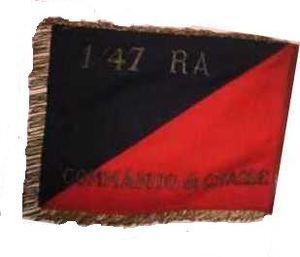
Fanion Commando de chasse
Le 47ᵉ Régiment d'Artillerie est un régiment d'artillerie de l'armée française qui se distingua notamment lors de la Première Guerre mondiale.